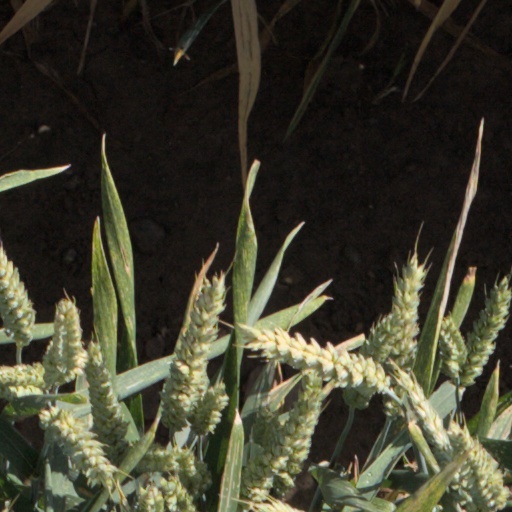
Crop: wheat